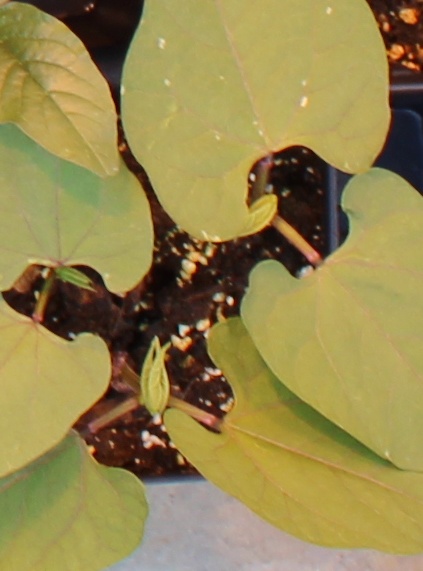
Label: Blackbean